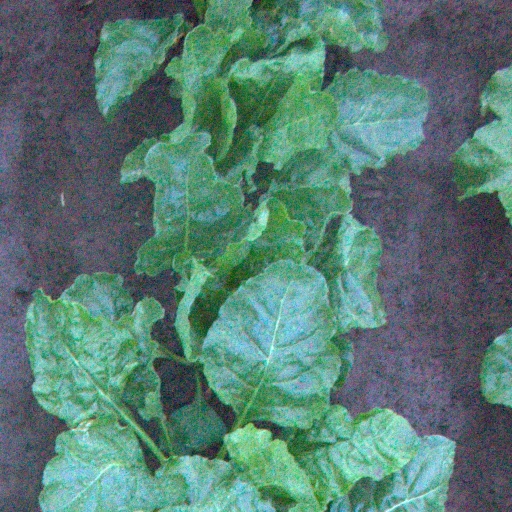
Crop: sugar beet